Water supply and sanitation in China

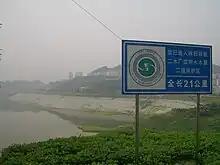
A designated "Source Water Protection Area" on the Three Gorges Reservoir, near Maoping, Hubei

Over the past 20 years, China has engaged in what is possibly the largest program to build wastewater treatment plants in history. Despite the substantial achievements of this program, many challenges remain.